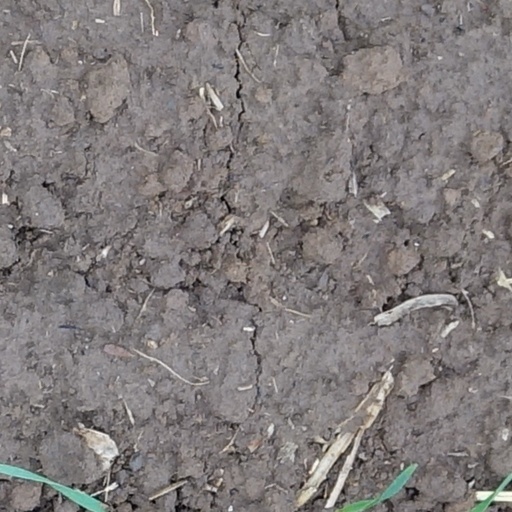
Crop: wheat